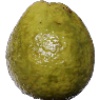
Label: Guava 1